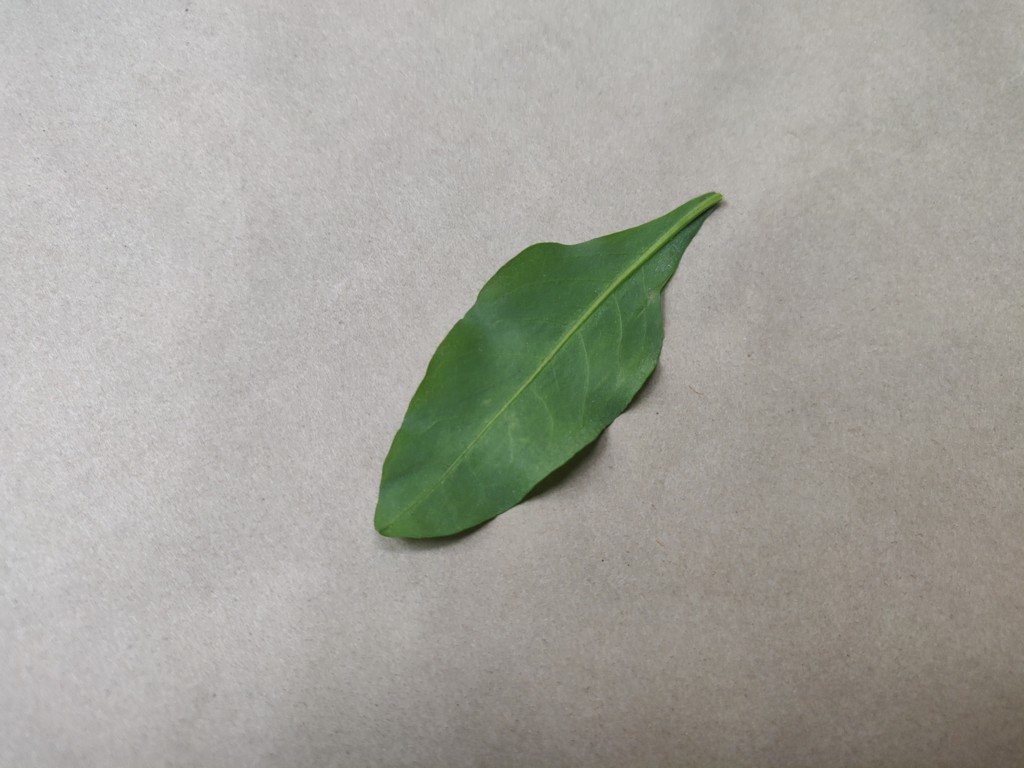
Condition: Healthy
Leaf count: single
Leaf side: back